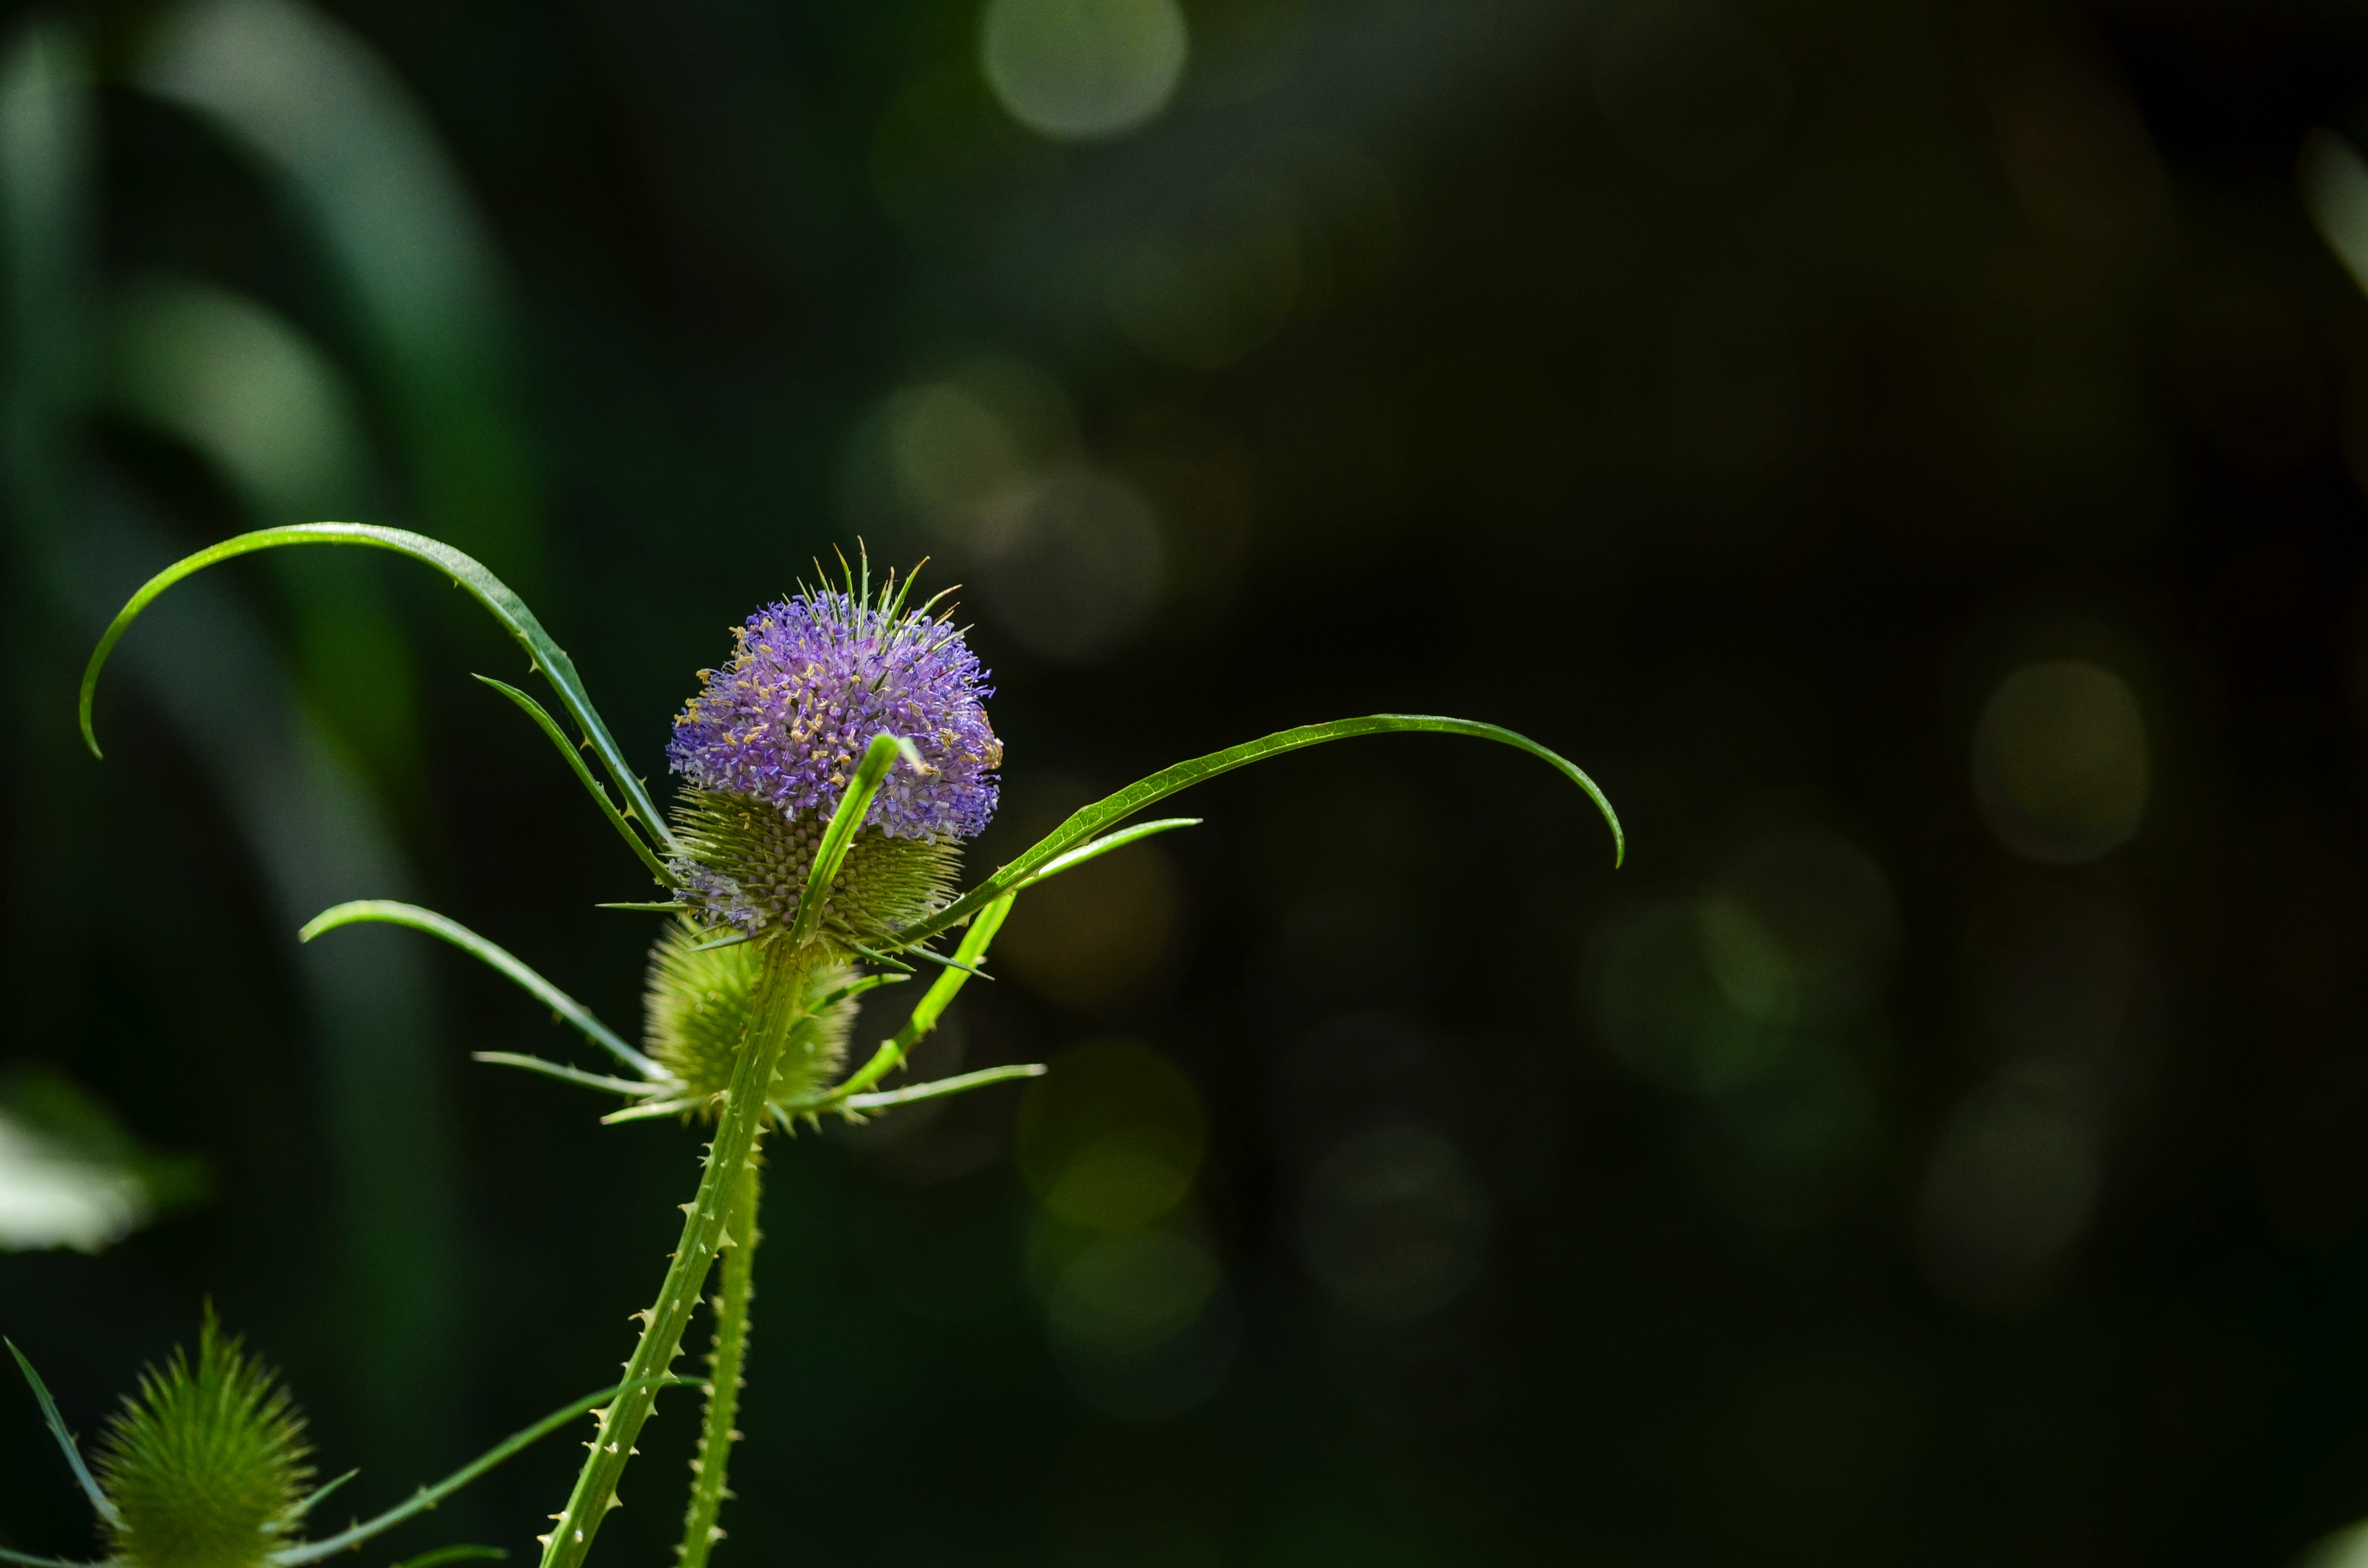
nature, grass, plant, photography, sunlight, leaf, flower, green, botany, flora, wildflower, close up, macro photography, flowering plant, plant stem, computer wallpaper, land plant